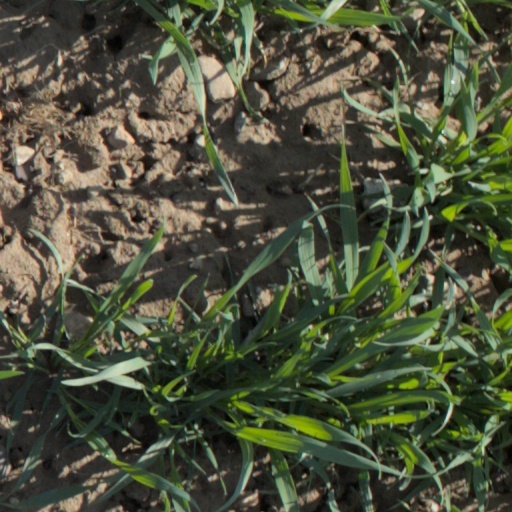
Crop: wheat